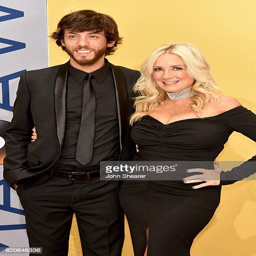
country artist and contemporary christian artist attend awards